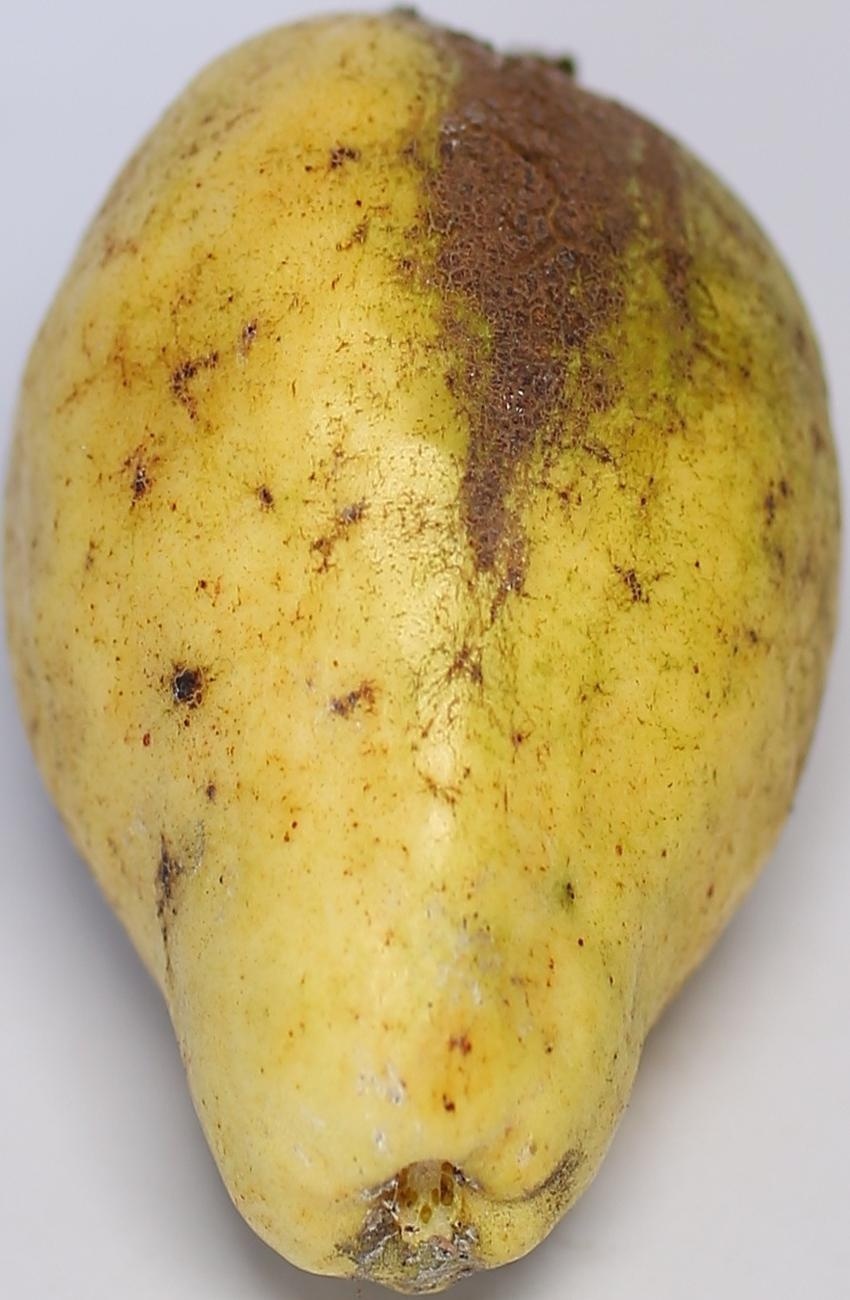
Maturity: ripe
Variety: riyali